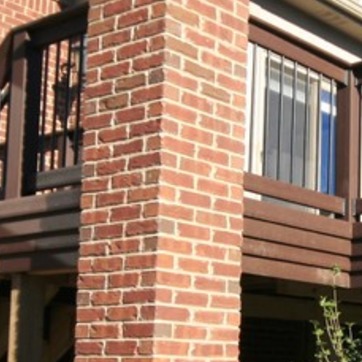
Material: brick